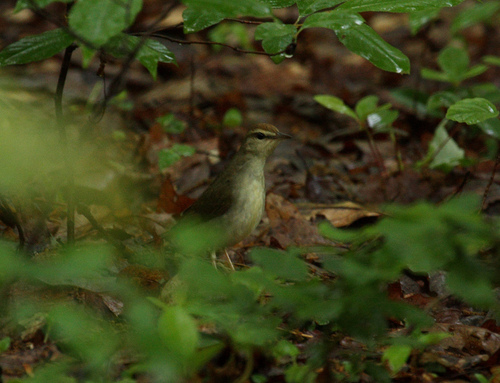
this bird has dark grey feathers on it's back.
this bird has a white belly and breast, with a brown crown and superciliary.
the bird is small with a dark back and white belly and breast.
this bird has a brown crown, a white breast, and a short bill
this tiny bird has a long neck, dark brown cheek patches, and long white tarsus.
this bird has wings that are brown with a white bellya dark brown and khaki bird with an unproportional body compared to the head and has a small sharp bill.
this bird is white and brown in color, with a small brown beak.
this bird has a light colored belly with darker colors on its backthe bird is small with a white breast and striped color head.
Species: Swainson Warbler